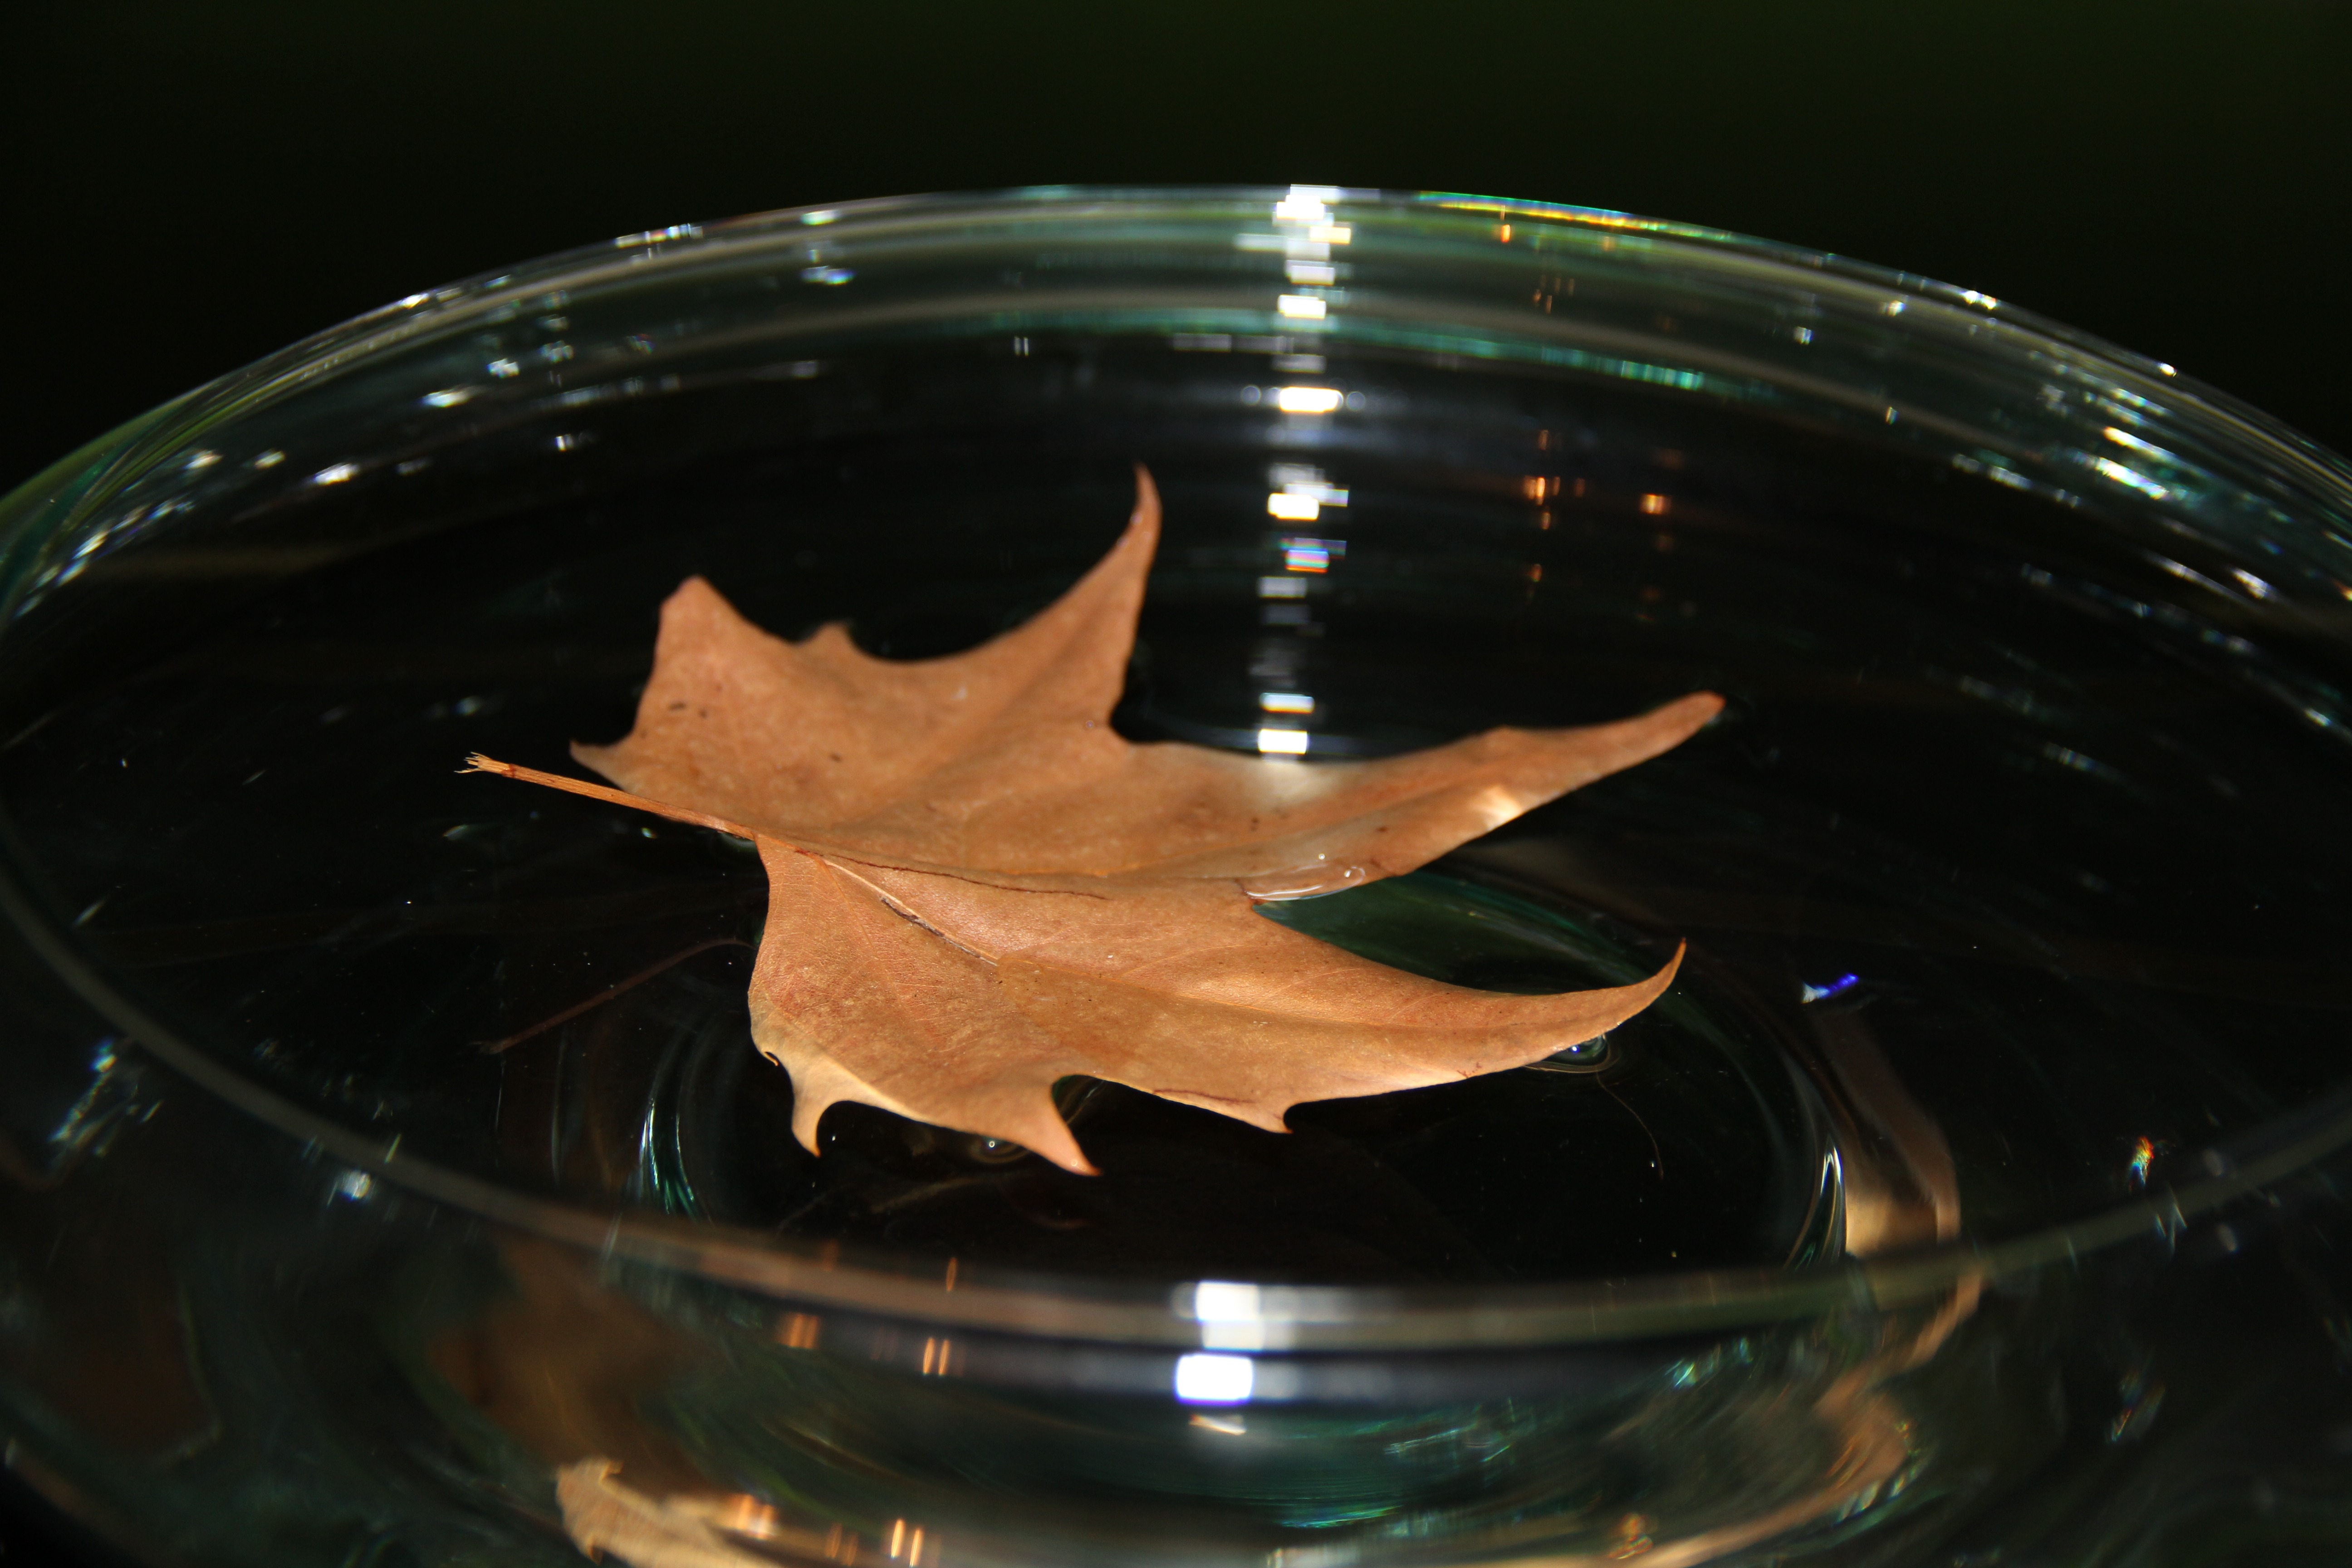
water, drop, light, wheel, leaf, glass, reflection, color, lighting, shell, circle, close up, leaves, shells, droplets, eye, fall leaves, macro photography, in the autumn, sheet in the water, the sheet, compact disc, herbsblatt